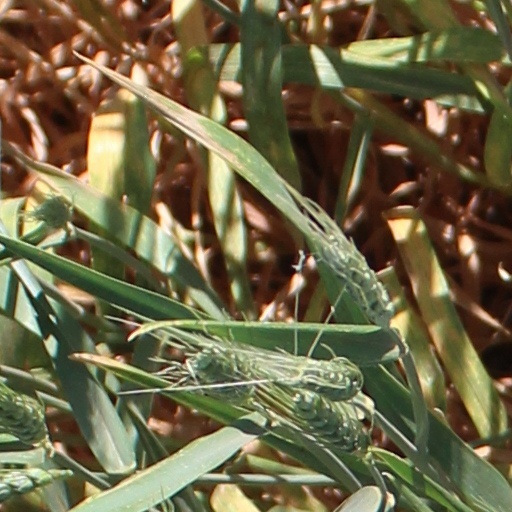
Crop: wheat